Crystallographic defects in diamond

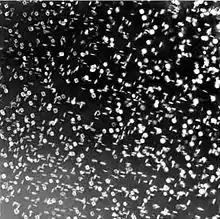
Electron micrograph of platelets in diamond viewed normal to the cubic axis. Image width 1.5 μm

The isolated split-interstitial moves through the diamond crystal during irradiation. When it meets other interstitials it aggregates into larger complexes of two and three split-interstitials, identified by electron paramagnetic resonance (R1 and O3 centers), optical absorption and photoluminescence.